Aircraft Maintenance and Engineering Corporation

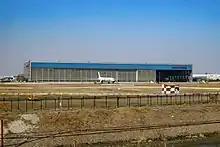
Ameco A380 hangar completed in 2008

In addition to the main facilities in Beijing, Ameco has 6 outstations in Shanghai, Guangzhou, Chongqing, Tianjin, Qingdao and Chengdu.